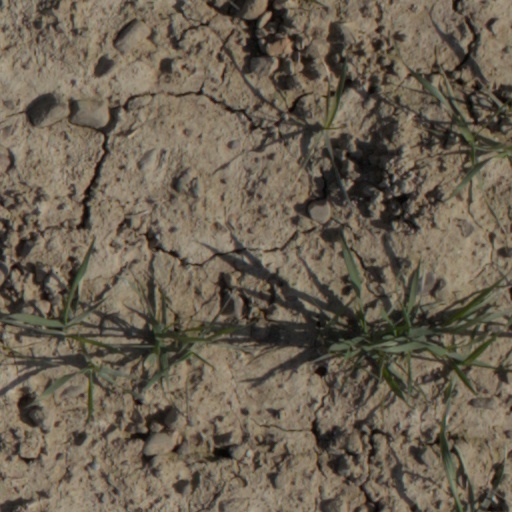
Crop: wheat